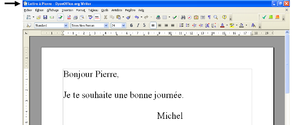
En informatique, une barre de titre est la partie d'une fenêtre où est affiché son titre. Pour la plupart des systèmes d'exploitation et gestionnaires de fenêtres, elle consiste en une barre horizontale qui est affichée en haut de la fenêtre.